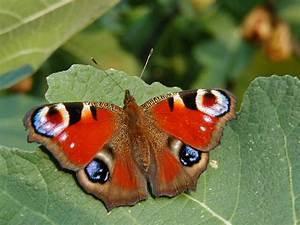
butterfly